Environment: real
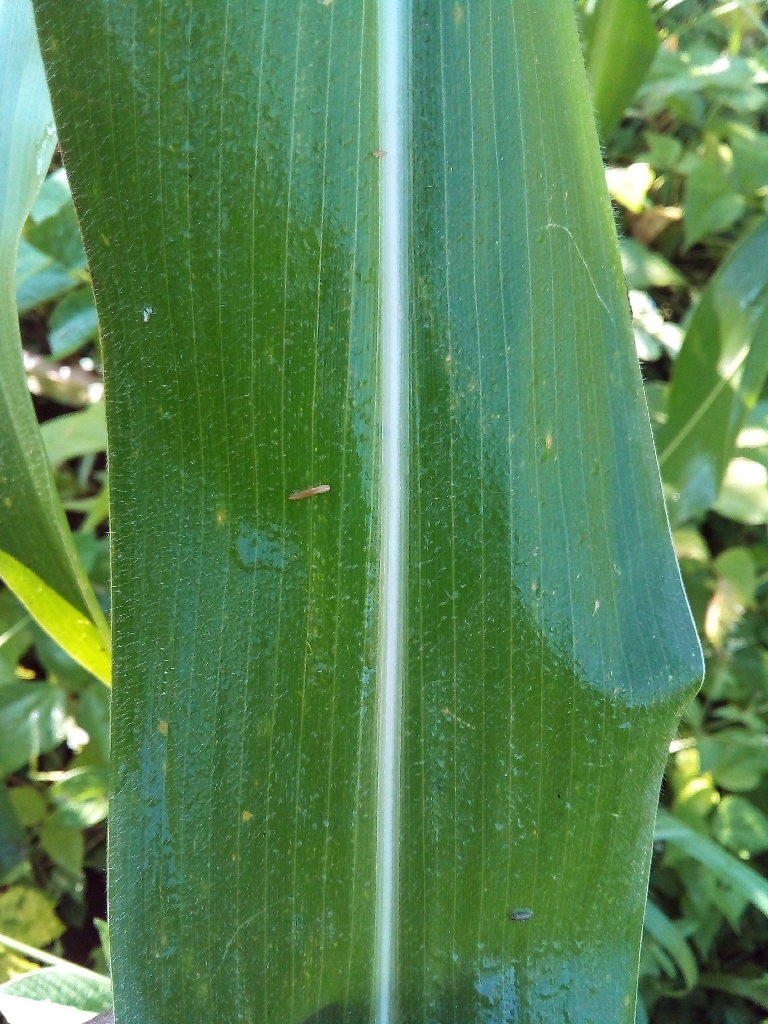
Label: healthy